Richard-Wagner-Platz (Berlin U-Bahn)

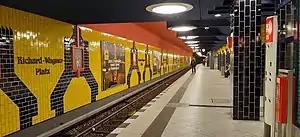
Platform view of Richard-Wagner-Platz

Richard-Wagner-Platz is a Berlin U-Bahn station located on the in the Charlottenburg district.